Henry D. Cooke (admiral)

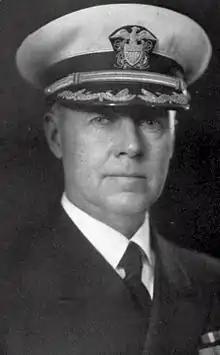
RADM Henry D. Cooke Jr., USN

Henry David Cooke Jr. (September 21, 1879 – July 7, 1958) was a highly decorated officer in the United States Navy with the rank of Rear admiral. A graduate of the United States Naval Academy and veteran of several conflicts, he was wounded during the Philippine–American War and later distinguished himself as Commanding officer of destroyer USS "Allen" during World War I for which received the Navy Cross, the second highest decoration of the United States military awarded for valor.